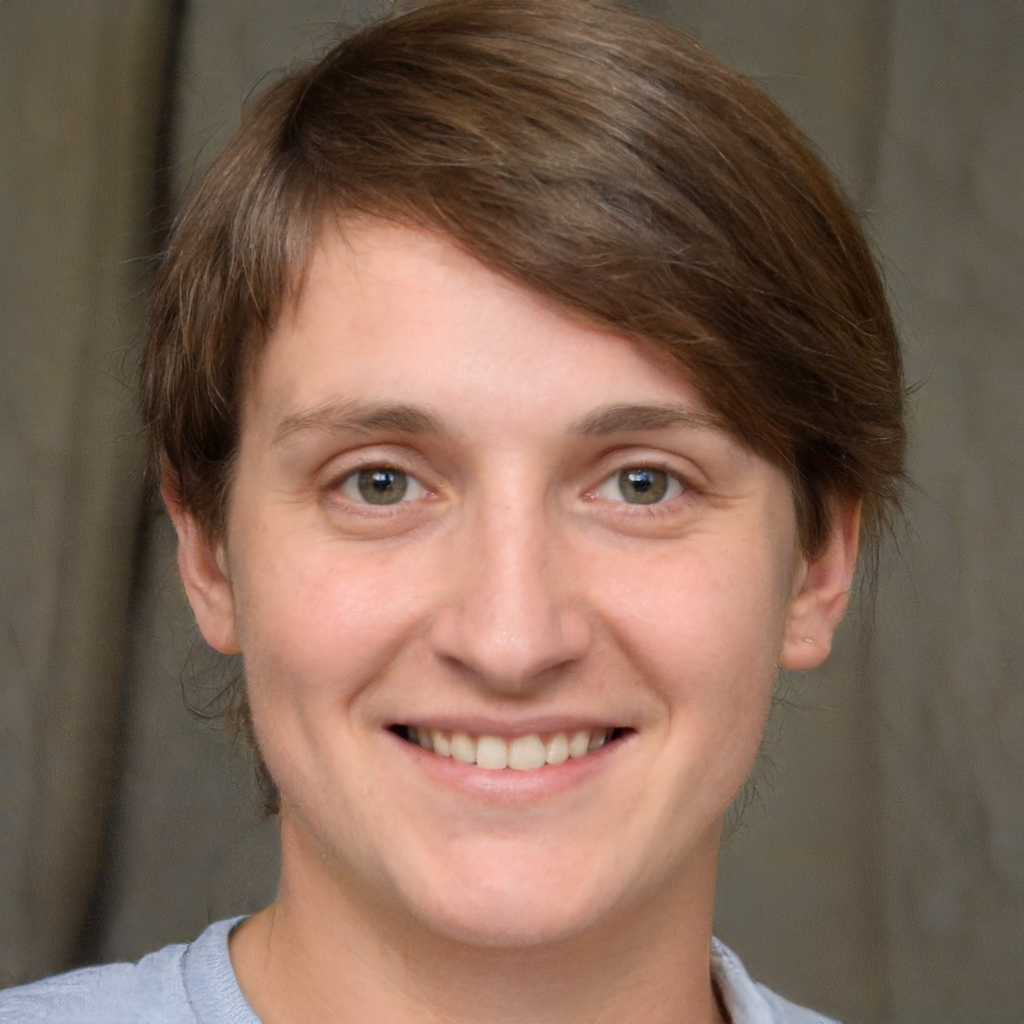
Gender: Female